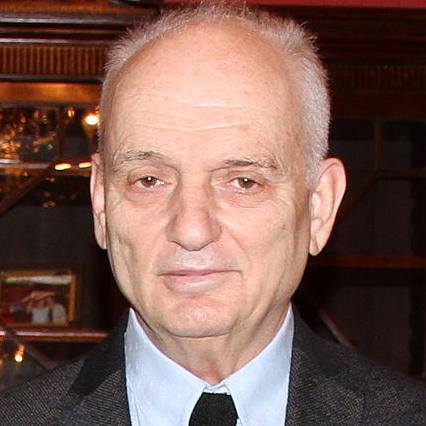
Age: 69